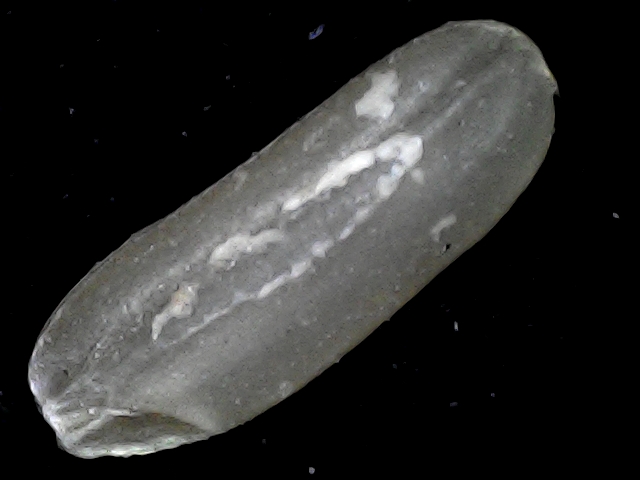
Rice variety: BD72